Wall of Philip II Augustus

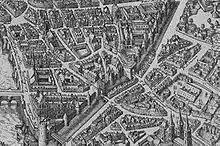
Details of the Mérian map (Paris) in 1615, showing the Tour de Nesle, the wall, the Porte de Buci and the Abbaye de Saint-Germain-des-Prés

At the time of its construction, eleven main gates were laid out. Four other main gates, as well as numerous posterns, were added to reflect the city's growth. The main gates were flanked with towers, and either vaulted or left open to the sky, with gabled roofs and portcullis.